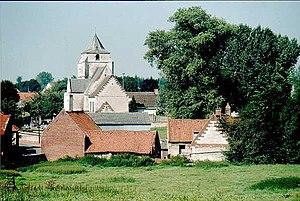
Frévin-Capelle est une commune française située dans le département du Pas-de-Calais en région Hauts-de-France.